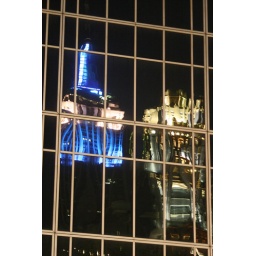
empire state building in a mirror